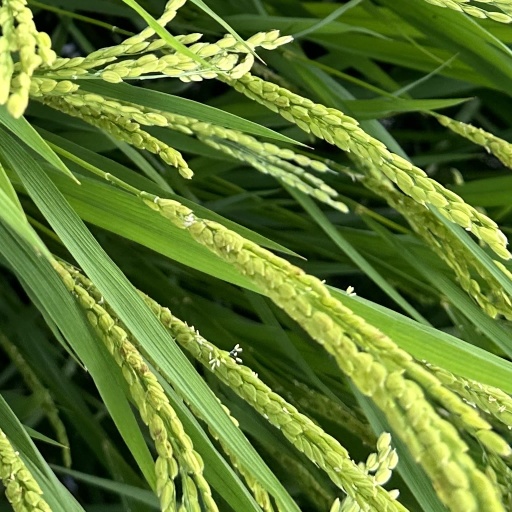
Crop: rice